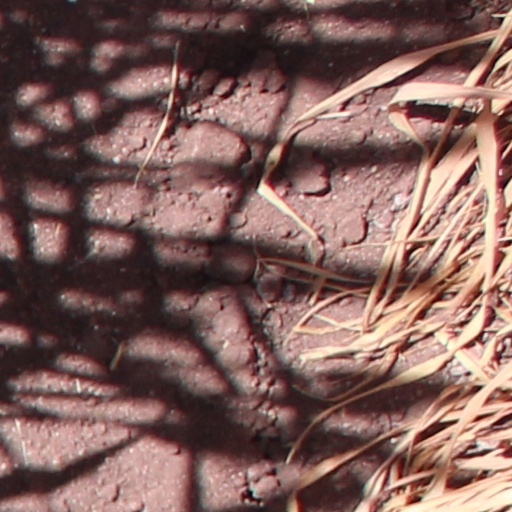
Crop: wheat